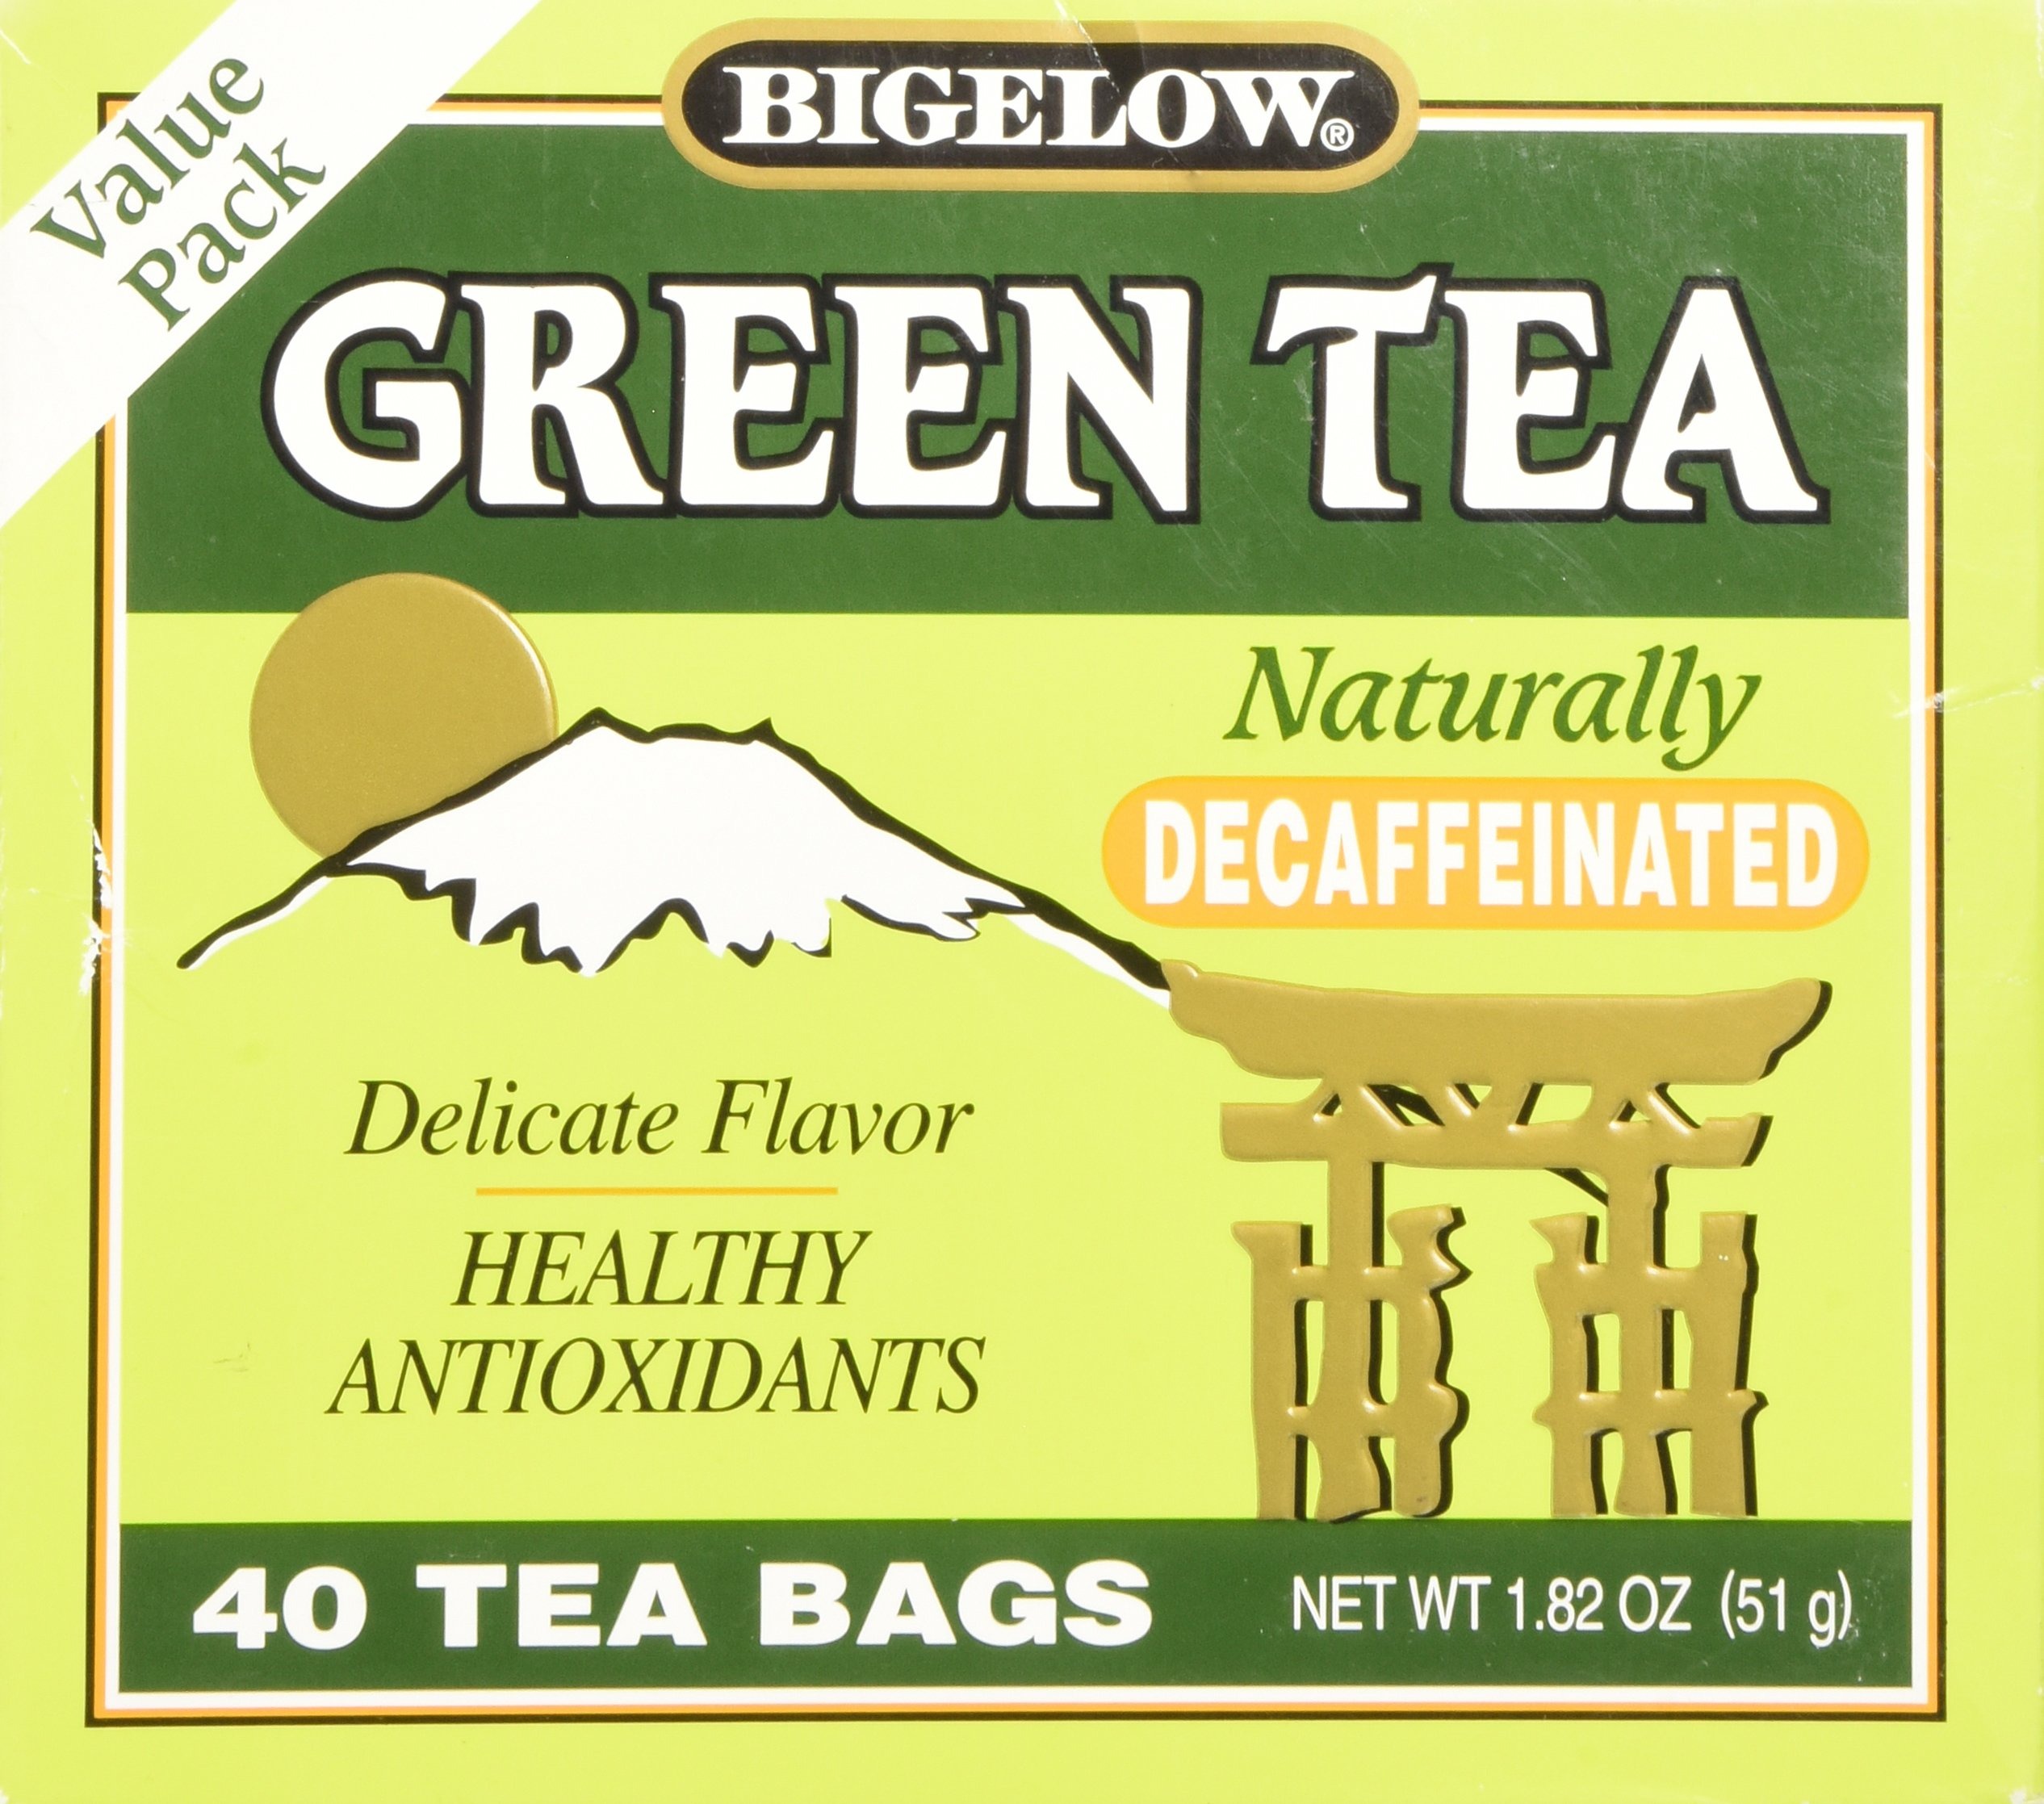
Item Name: BIGELOW Tea Decaf GRN 40BG
Bullet Point: Prepared in a dedicated Gluten-free allergy-friendly facility
Value: 40.0
Unit: ct

Price: 5.135